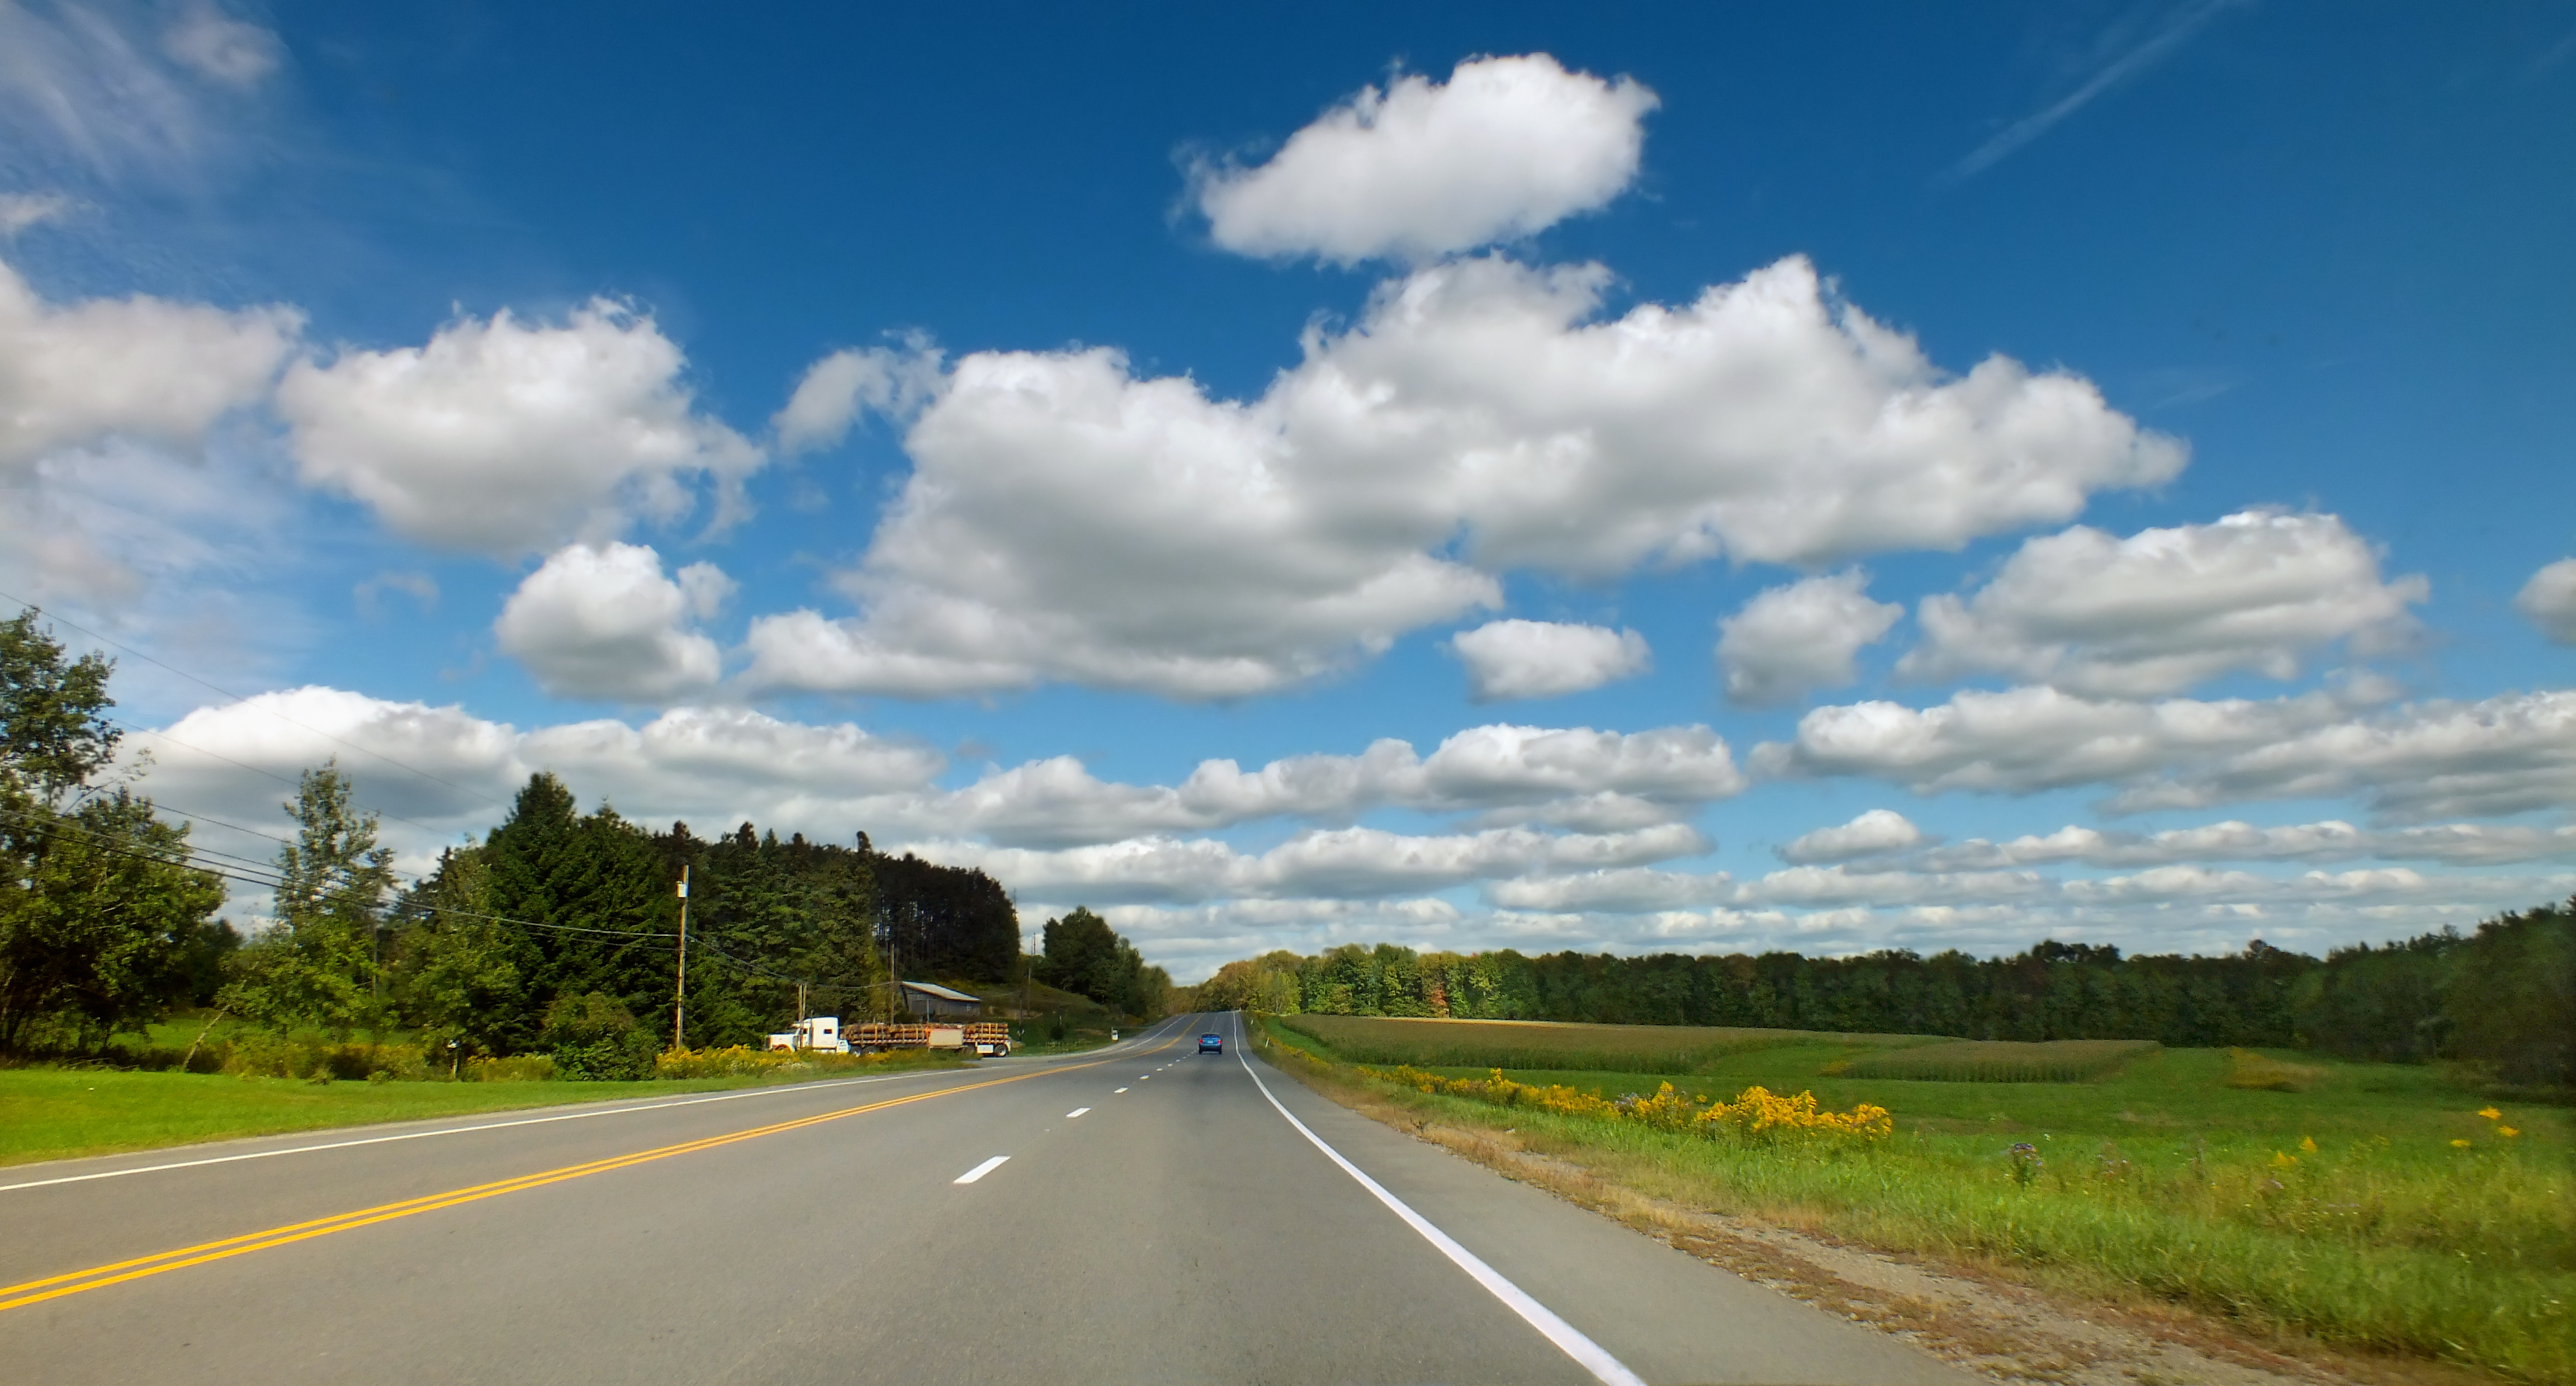
horizon, cloud, sky, road, field, prairie, highway, driving, asphalt, summer, rural, cumulus, lane, plain, road trip, creativecommons, clouds, fields, infrastructure, pennsylvaniawilds, pennsylvania, elkcounty, usroute219, hortontownship, rural area, nonbuilding structure, controlled access highway